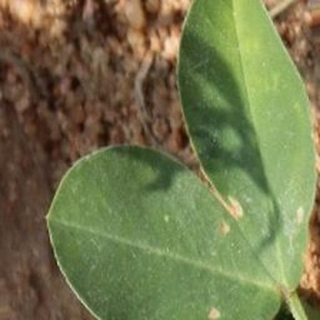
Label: healthy_groundnut